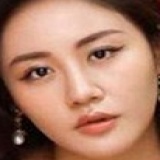
ca sĩ Văn Mai Hương